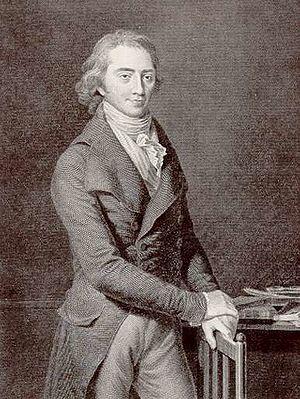
Le docteur Christoph Wilhelm Hufeland est le premier médecin du roi de Prusse Frédéric III et de la reine Louise de Prusse.
Le magnétisme animal, aussi appelé mesmérisme, est un ensemble d'anciennes théories et pratiques thérapeutiques qui se développèrent de la fin du XVIIIᵉ siècle à la fin du XIXᵉ siècle en Occident et qui eurent un impact important sur le développement de la médecine, de la psychologie et de la parapsychologie.